Drenica massacres

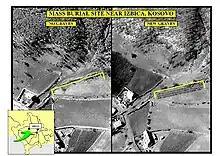
Satellite imagery of new mass burial site of Izbica massacre in Drenica region.

Between 19 March and 15 June 1999, government forces in Drenica engaged in a campaign of ethnic cleansing of the Albanians of Kosovo that involved summary and arbitrary executions, detentions, beatings, looting, and destruction of schools, hospitals, and other civilian objects."